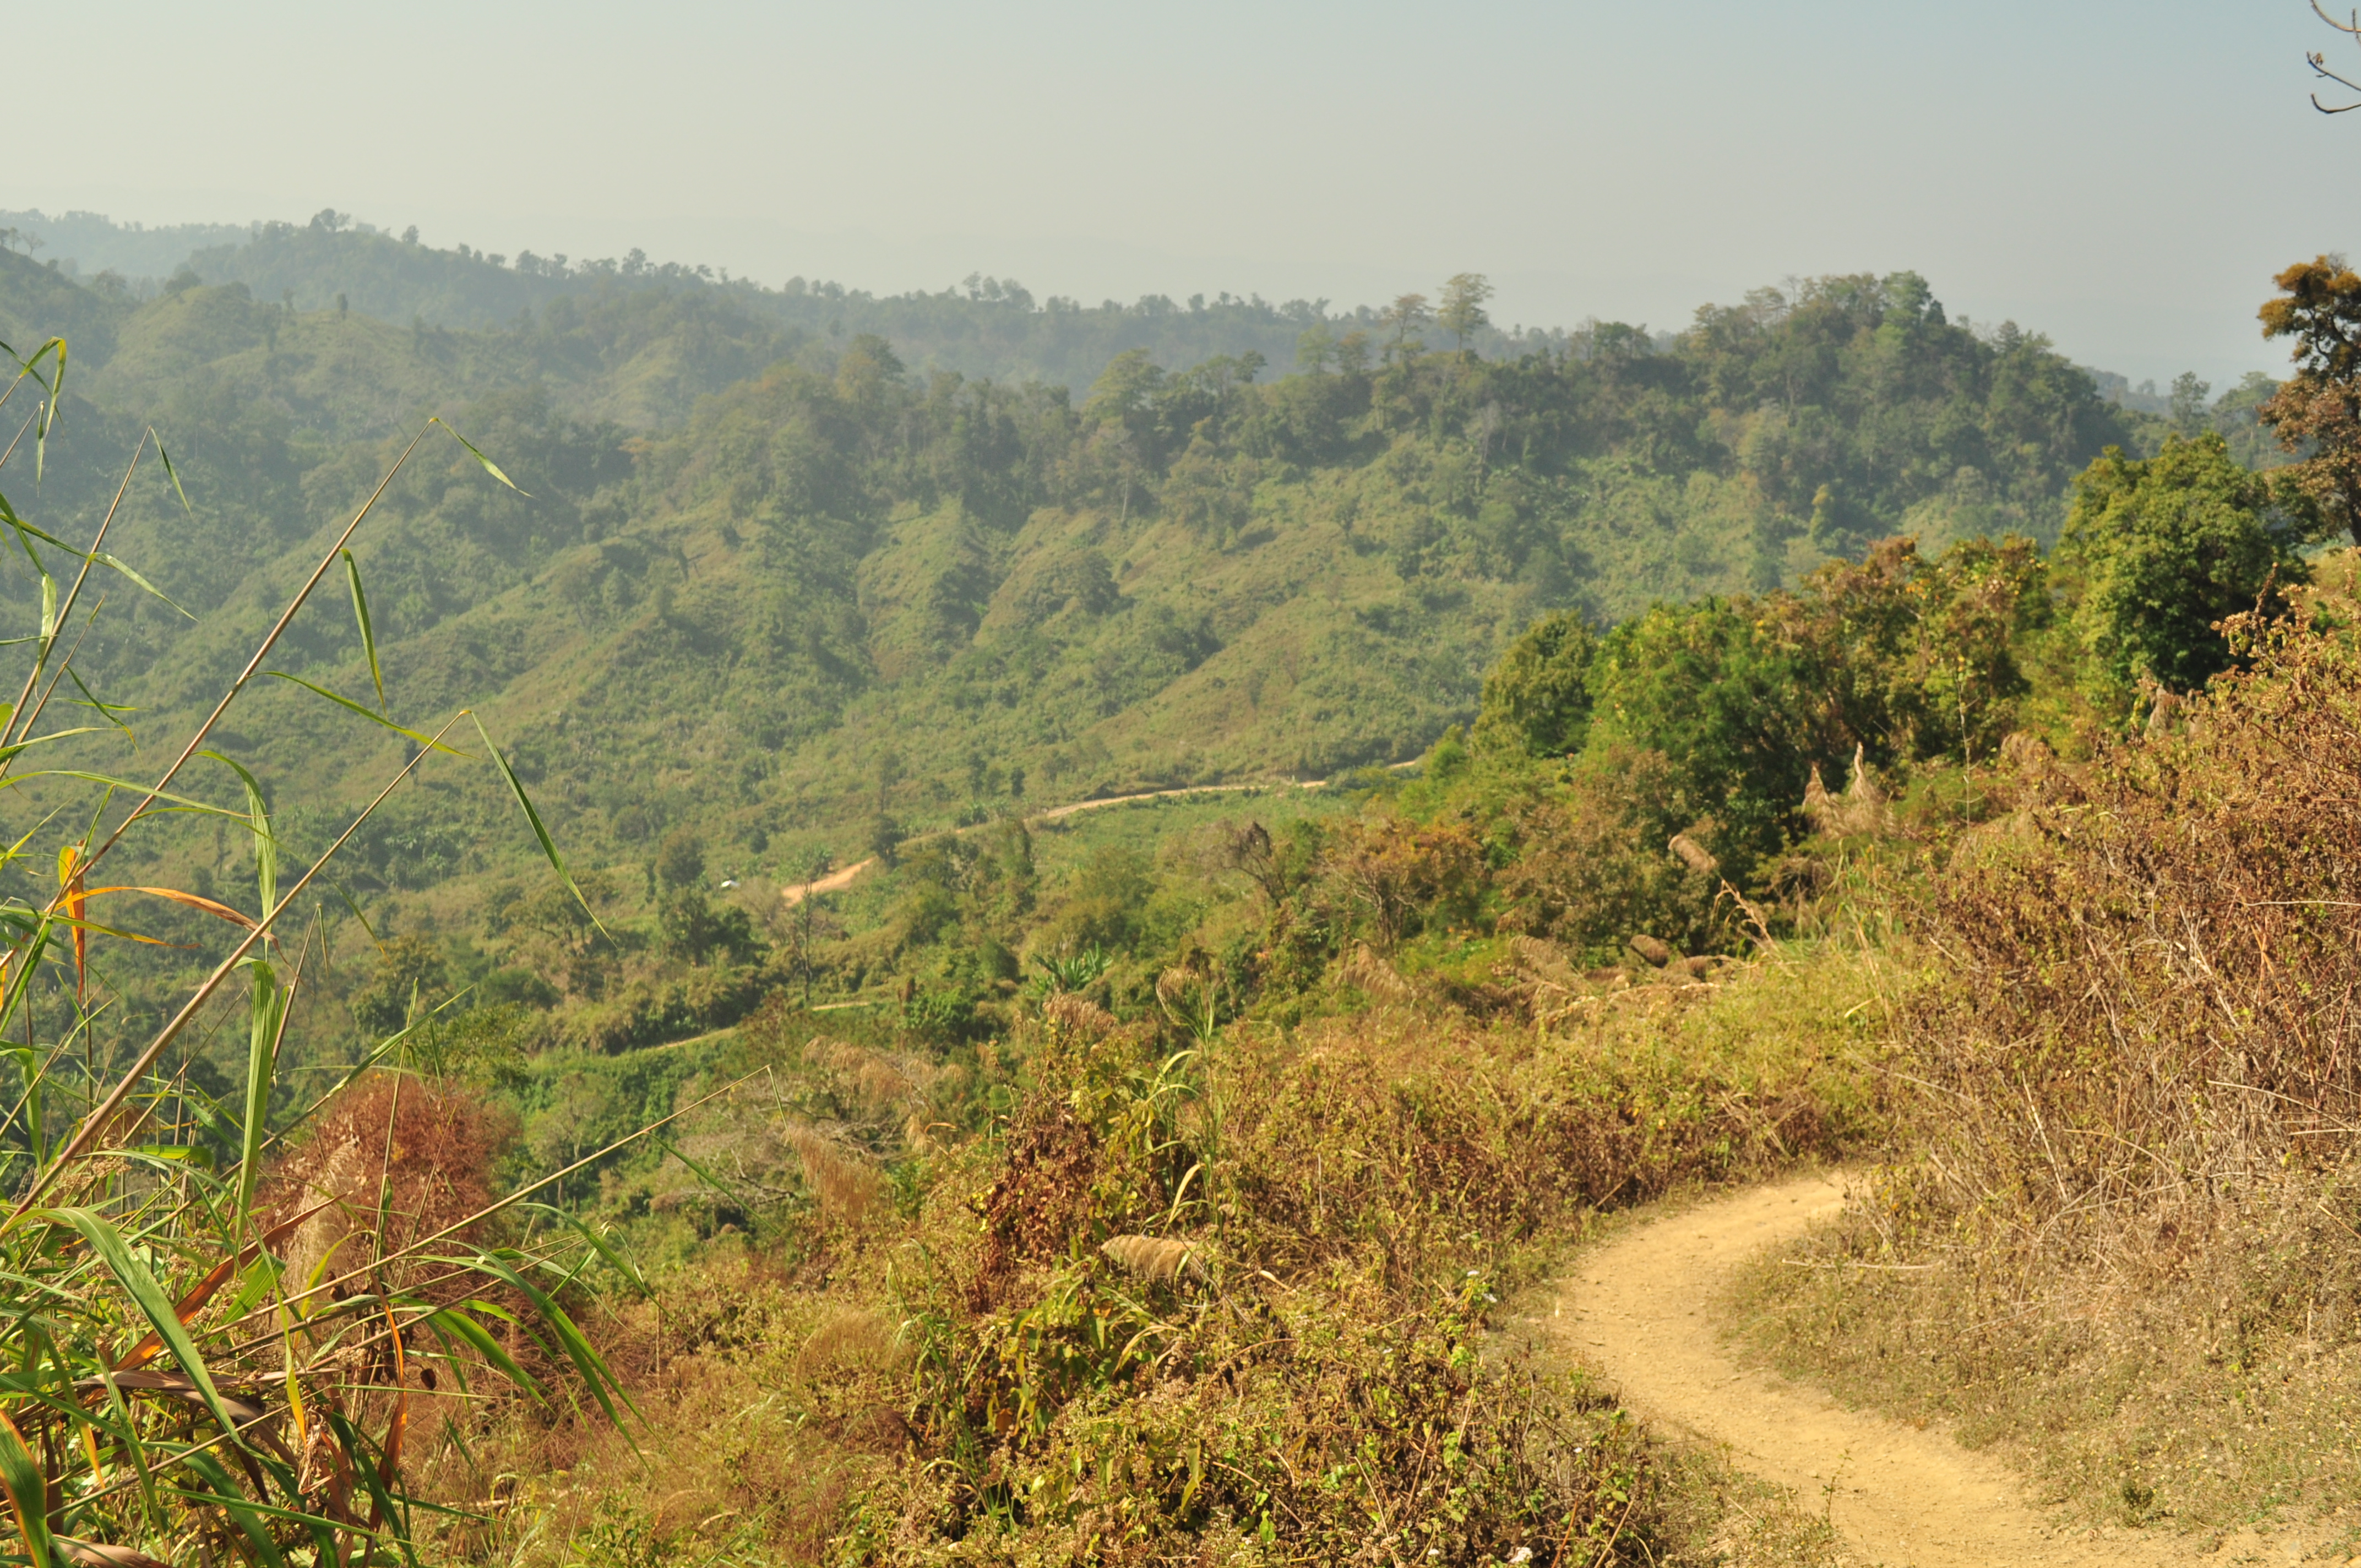
nature, vegetation, mountainous landforms, ecosystem, shrubland, hill, nature reserve, path, wilderness, tree, forest, hill station, mountain, grassland, rural area, jungle, grass, road, plant community, chaparral, biome, trail, escarpment, sky, soil, field, rainforest, landscape, pasture, agriculture, savanna, ecoregion, plant, grass family, wildlife, national park, ridge, plain, plantation, woodland, dirt road, prairie, meadow